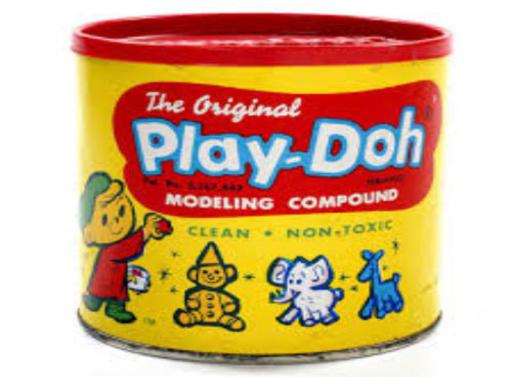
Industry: Leisure